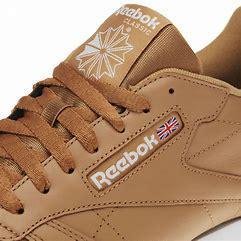
Brand: Reebok
Model: Classic Leather Mu